American burlesque

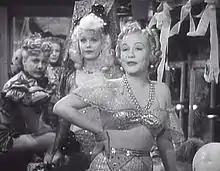
Marion Martin and Gloria Dickson in the film "Lady of Burlesque"

Enterprising low-budget producers transferred actual burlesque revues to film, beginning in 1946. The first was "Hollywood Revels" (1946), directed by future TV executive Duke Goldstone, where a standard burlesque show was staged in a theater and photographed from a distance.